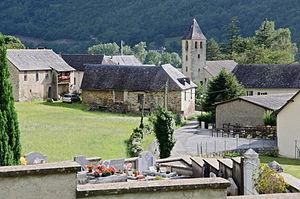
Bélesten, l'un des deux villages formant la commune de Gère-Bélesten en vallée d'Ossau (Pyrénées-Atlantiques, France).
Un village est une « agglomération rurale caractérisée par un habitat plus ou moins concentré, possédant des services de première nécessité et offrant une forme de vie communautaire ». Au Québec, le terme ne doit pas être confondu avec « municipalité de village », qui est une notion administrative, et au Maroc, avec « commune rurale », qui est une collectivité territoriale.